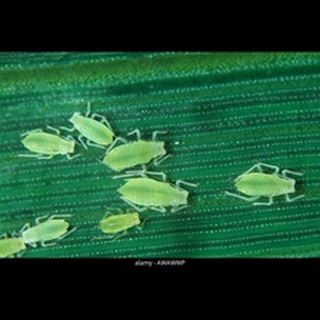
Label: wheat_aphid